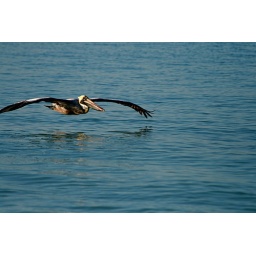
A brown pelican gliding over the sea off the coast of Anna Maria Island, FL.